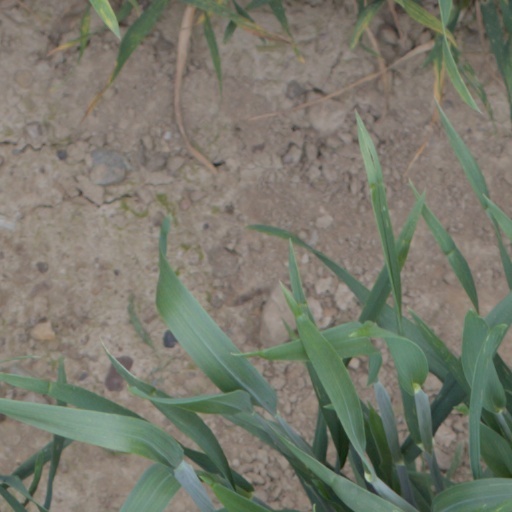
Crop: wheat